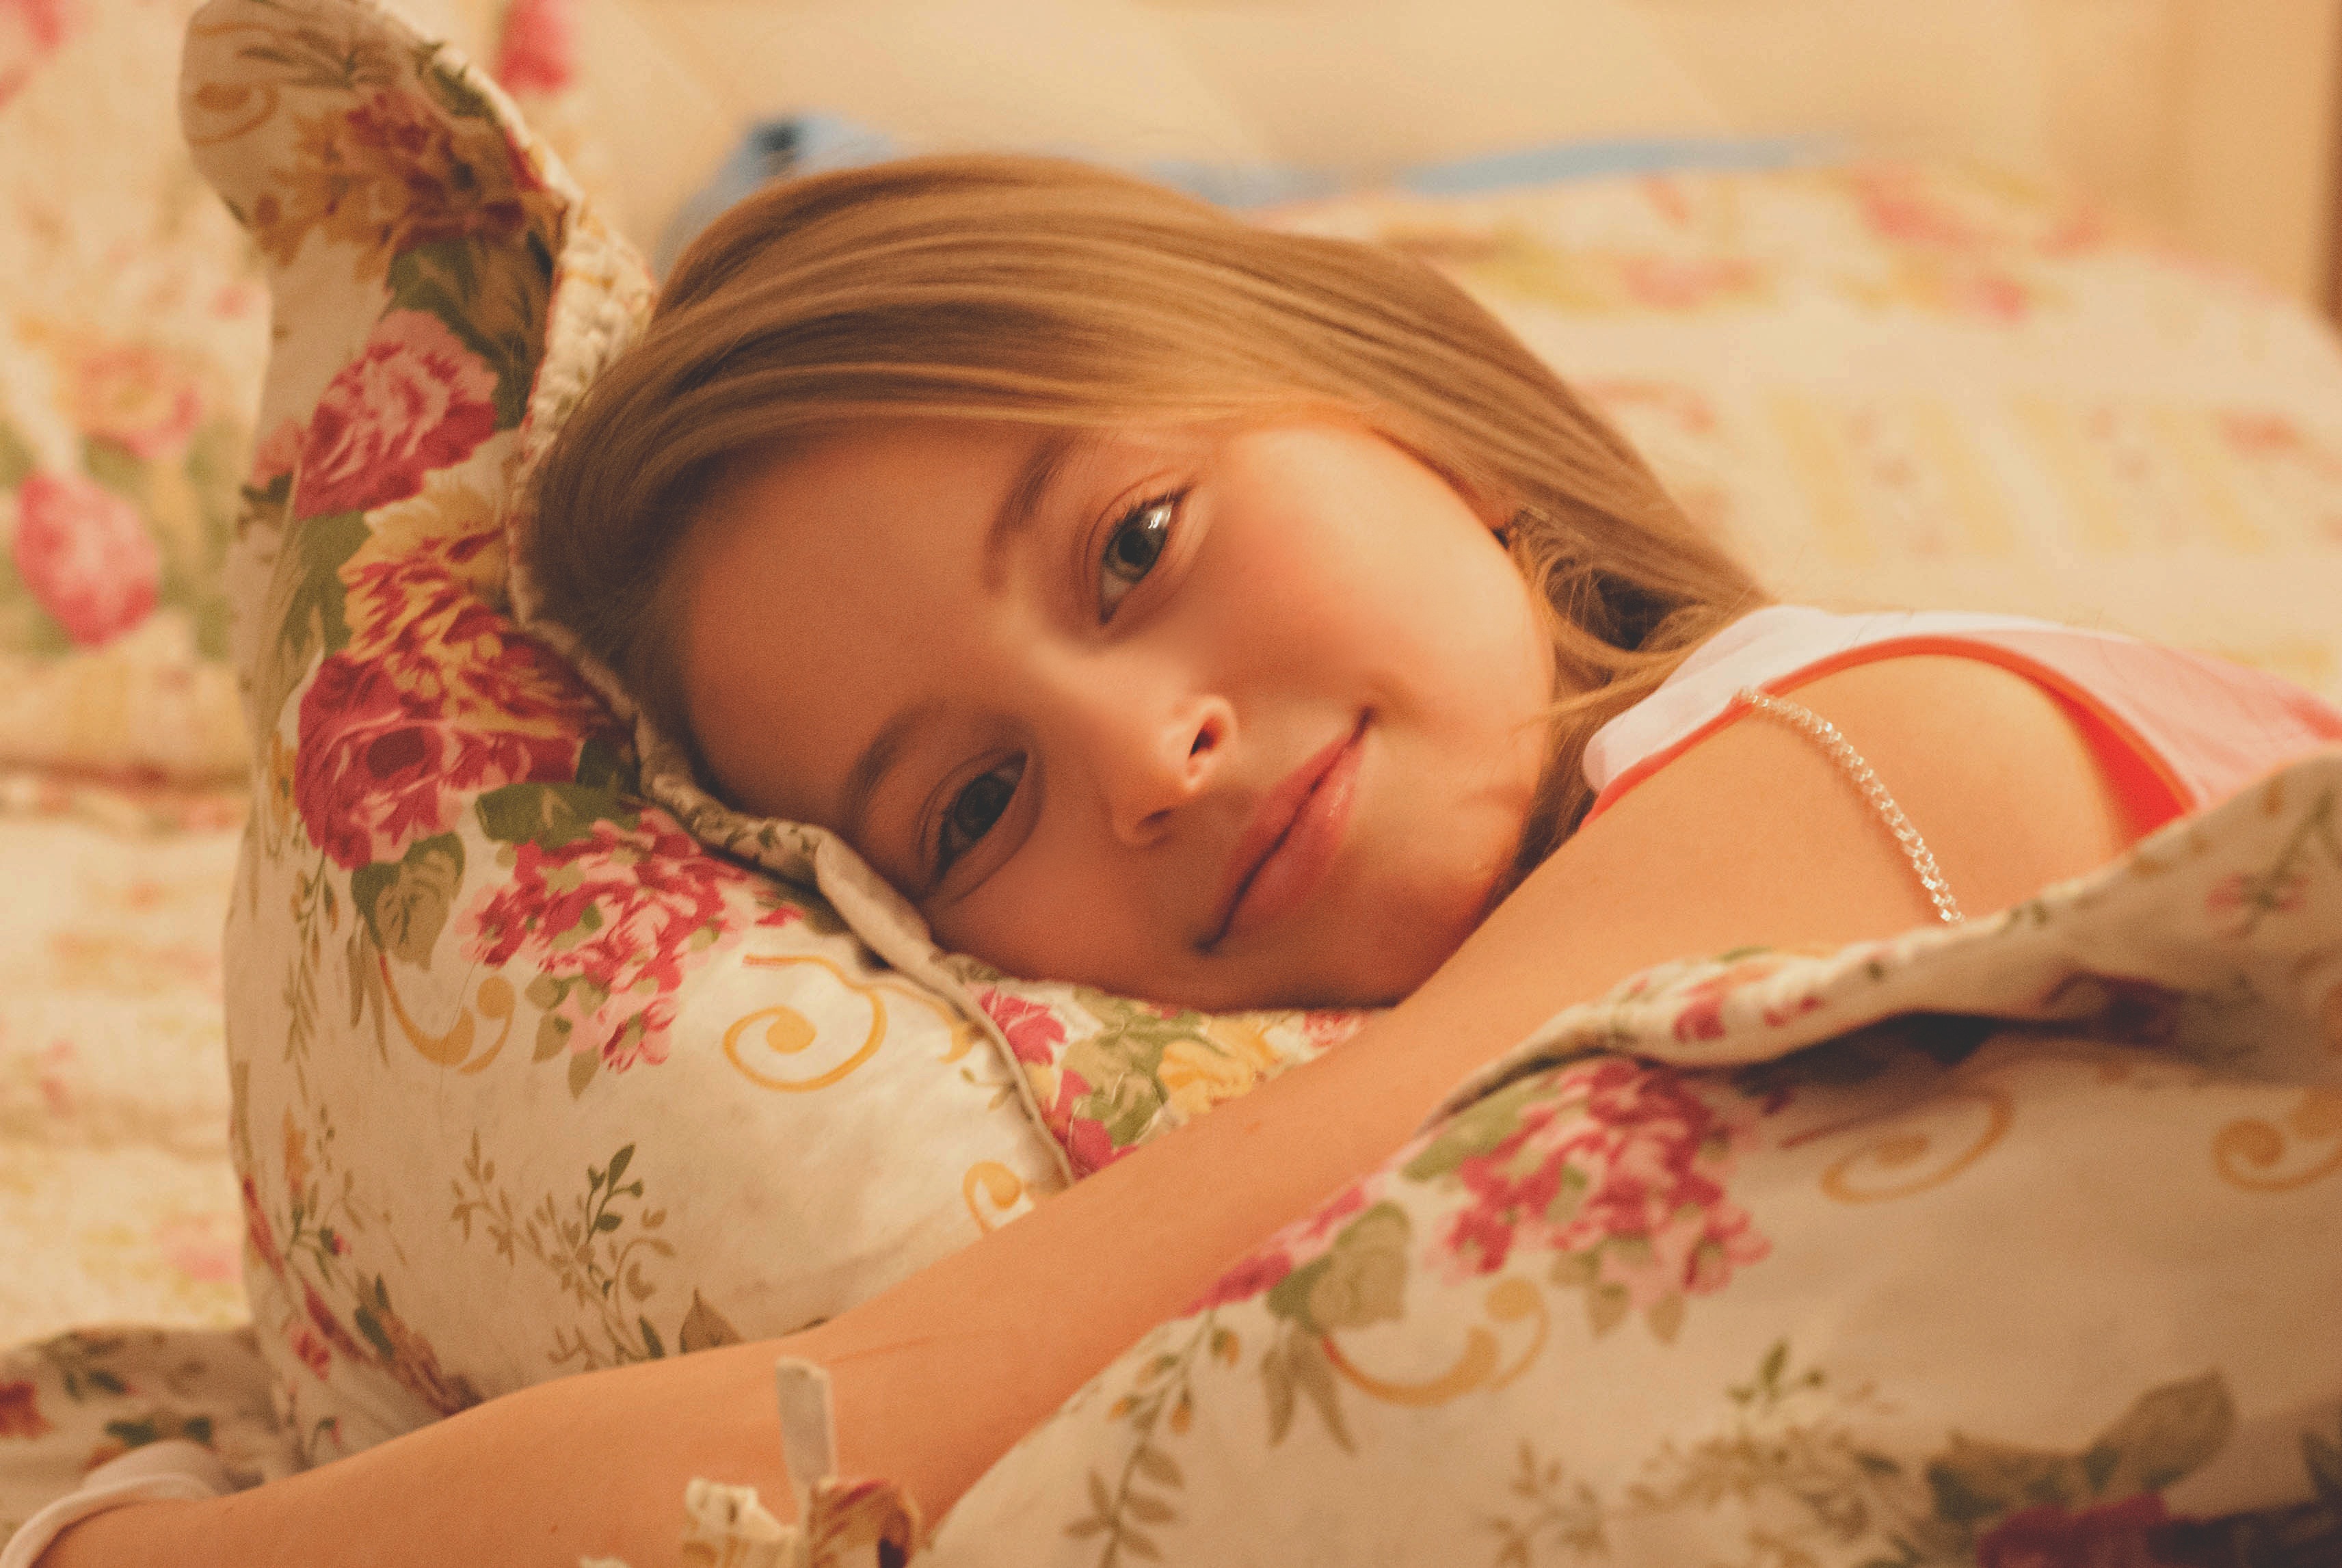
person, girl, photo, child, cozy, toy, doll, sleep, infant, toddler, skin, good, tender, sweetness, bedtime, mila